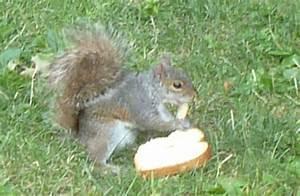
squirrel